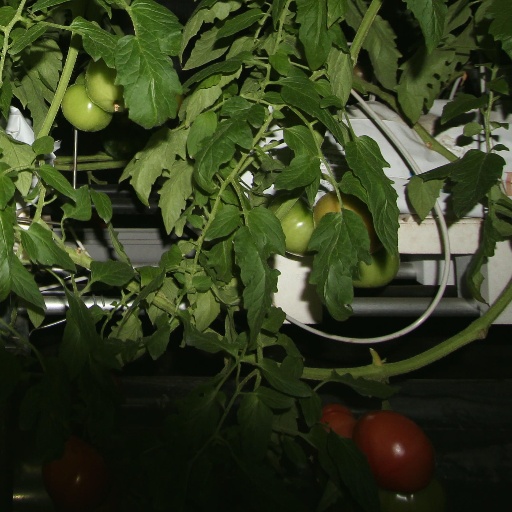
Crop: tomato